Roberto Soldado

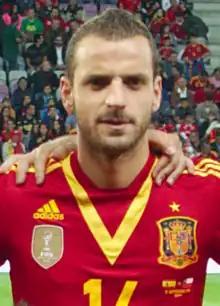
Soldado lining up for Spain in 2013

Roberto Soldado Rillo (born 27 May 1985) is a Spanish former professional footballer who played as a striker.